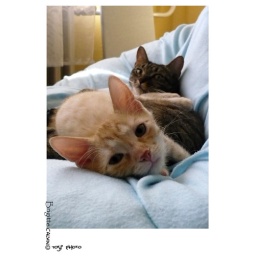
Calvin is growing up slowly, He has no water in his head. He has rather a cat shape, then kitty.